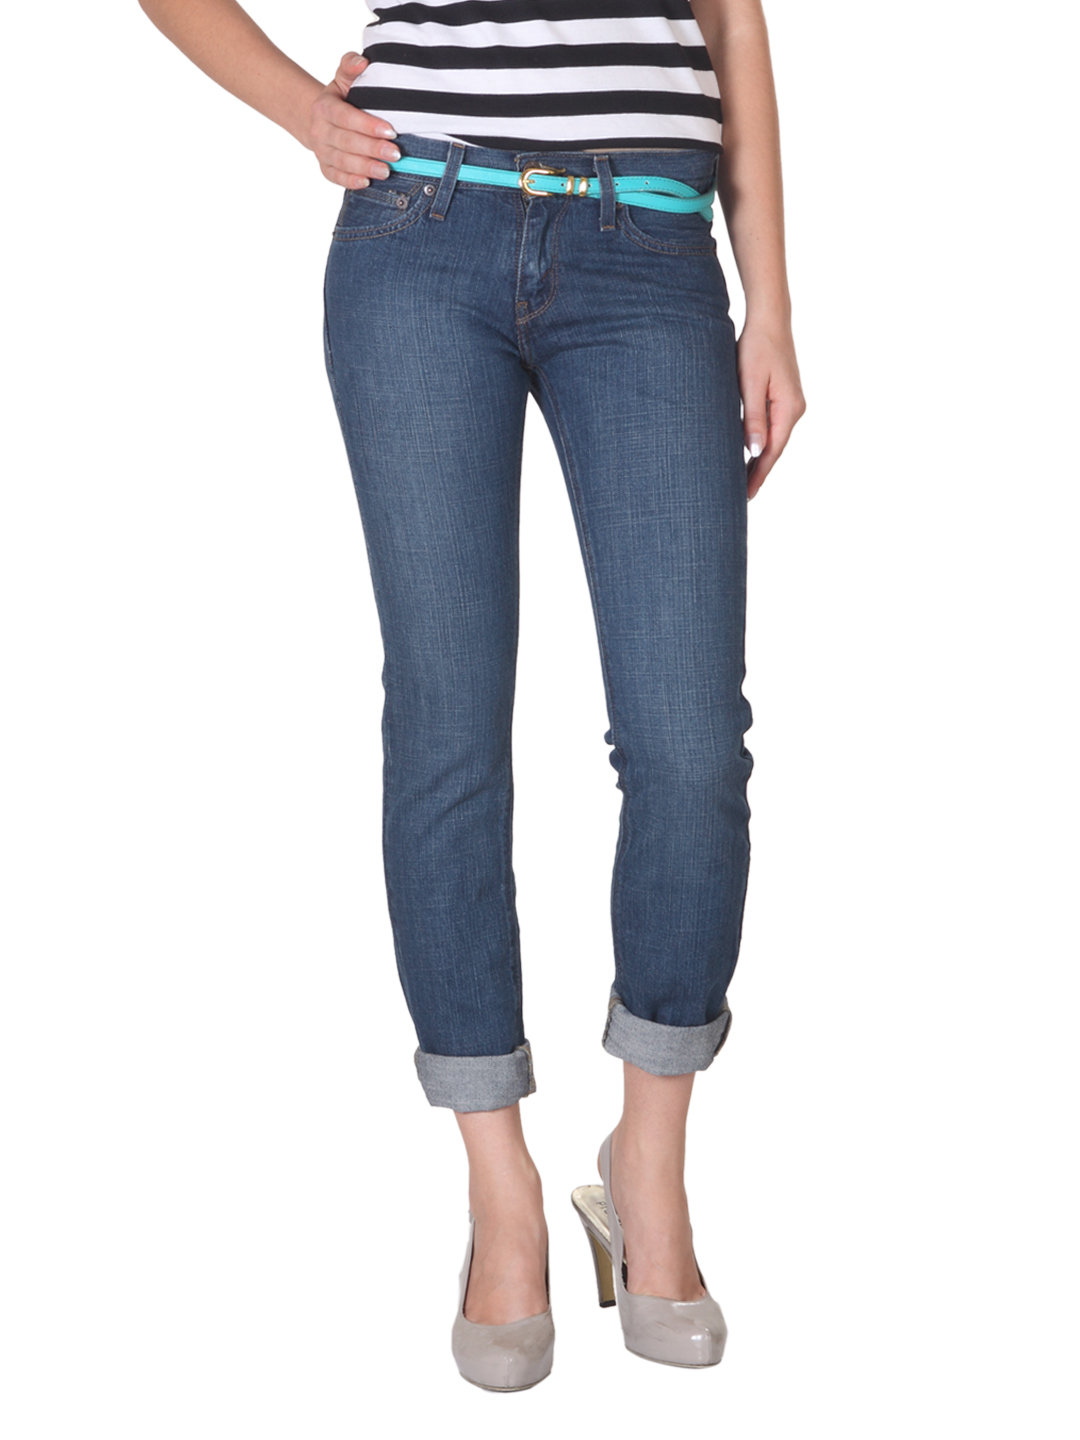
Denizen Women Blue Skinny Thunder Jeans
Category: Apparel / Bottomwear / Jeans
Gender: Women
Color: Blue
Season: Summer 2012
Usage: Casual